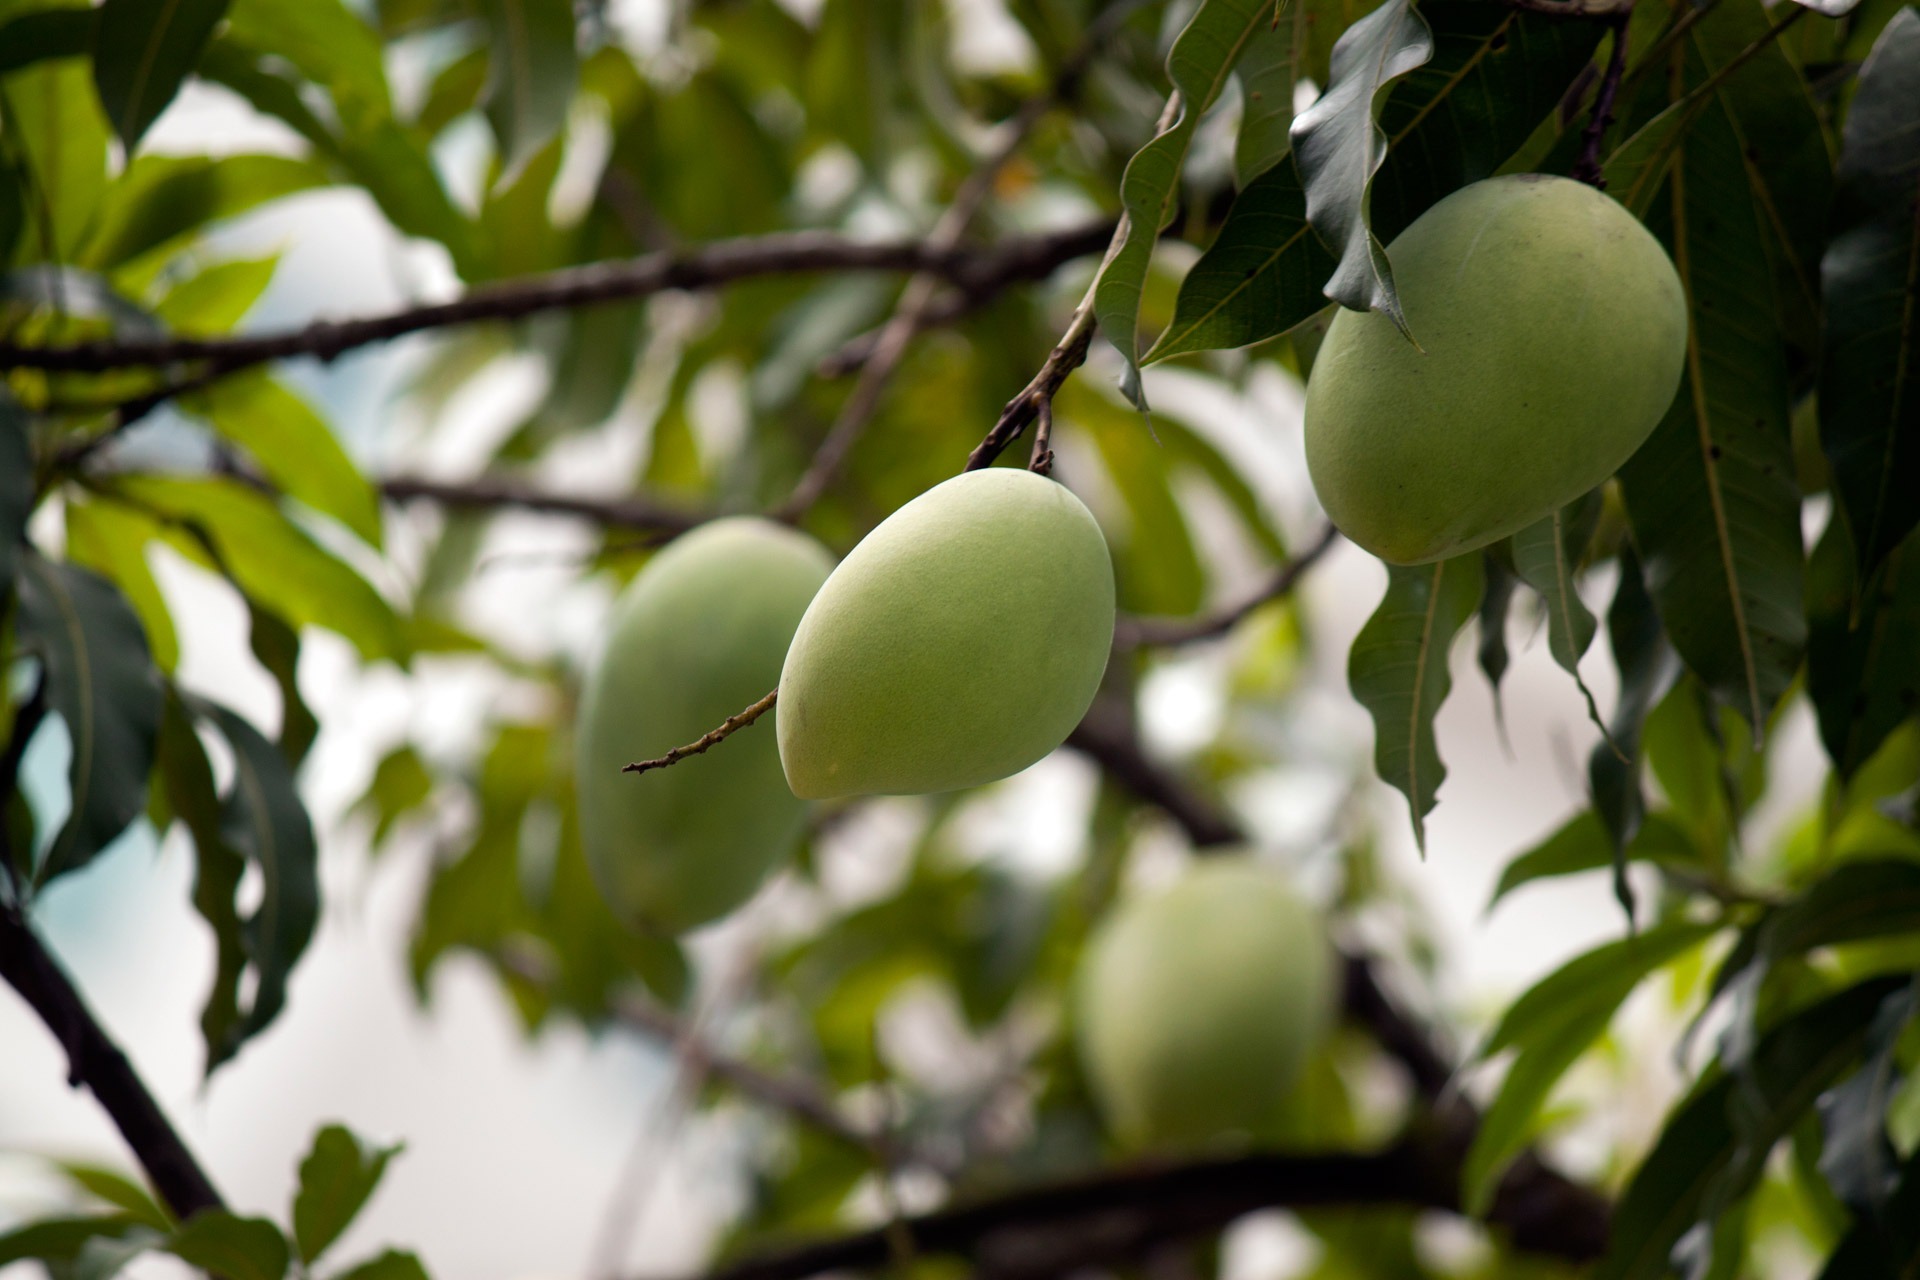
tree, branch, blossom, plant, fruit, leaf, flower, food, green, produce, botany, flora, leaves, mango, shrub, fruits, flowering plant, mango tree, land plant